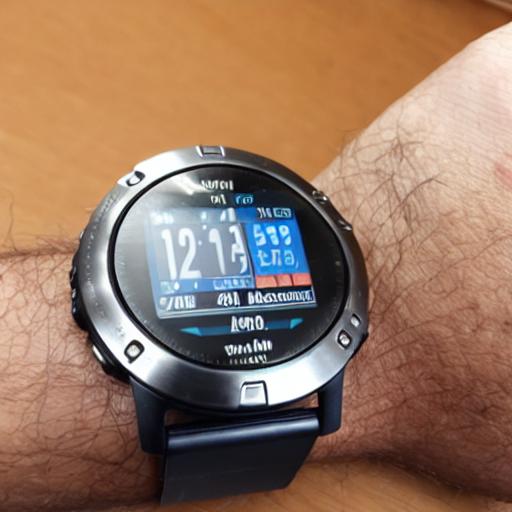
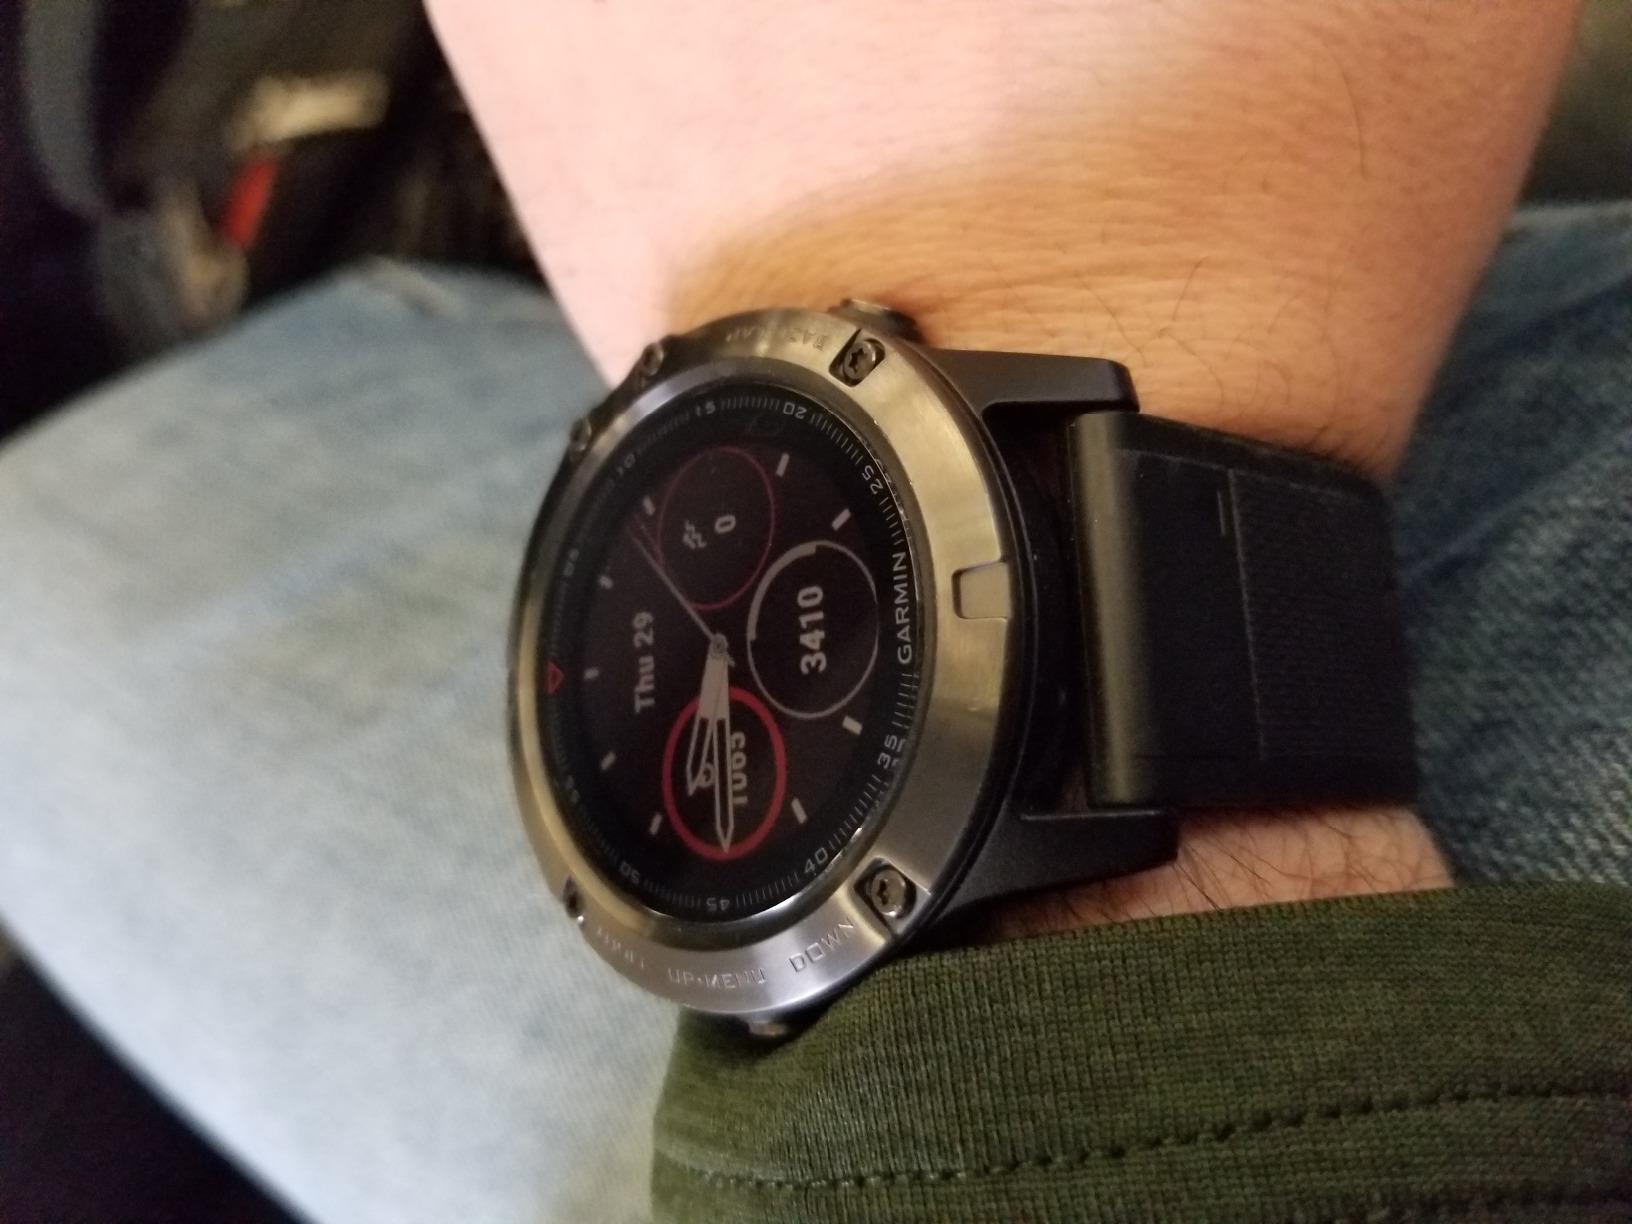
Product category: smartwatch
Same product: no